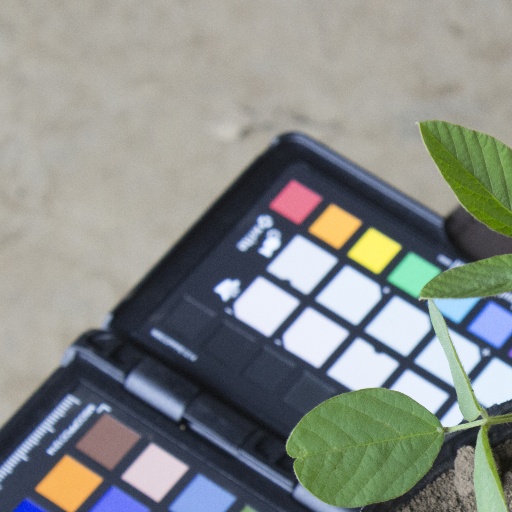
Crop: soybean